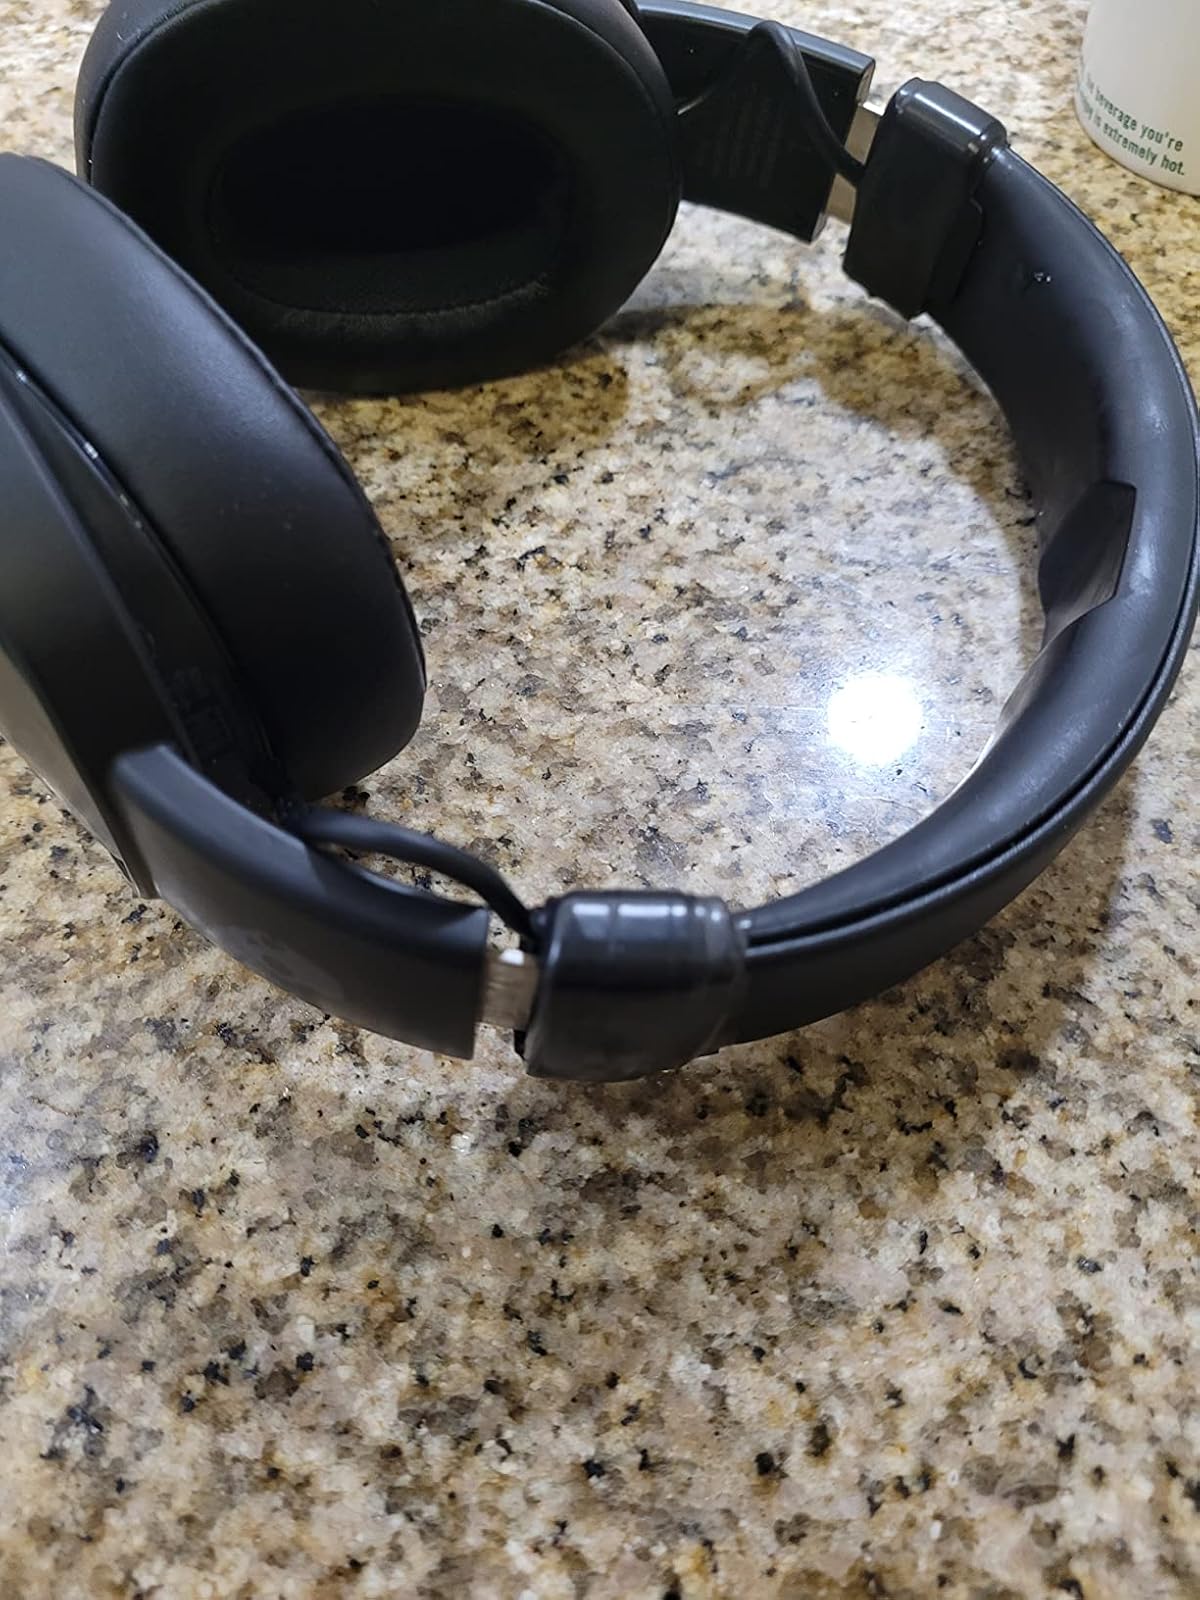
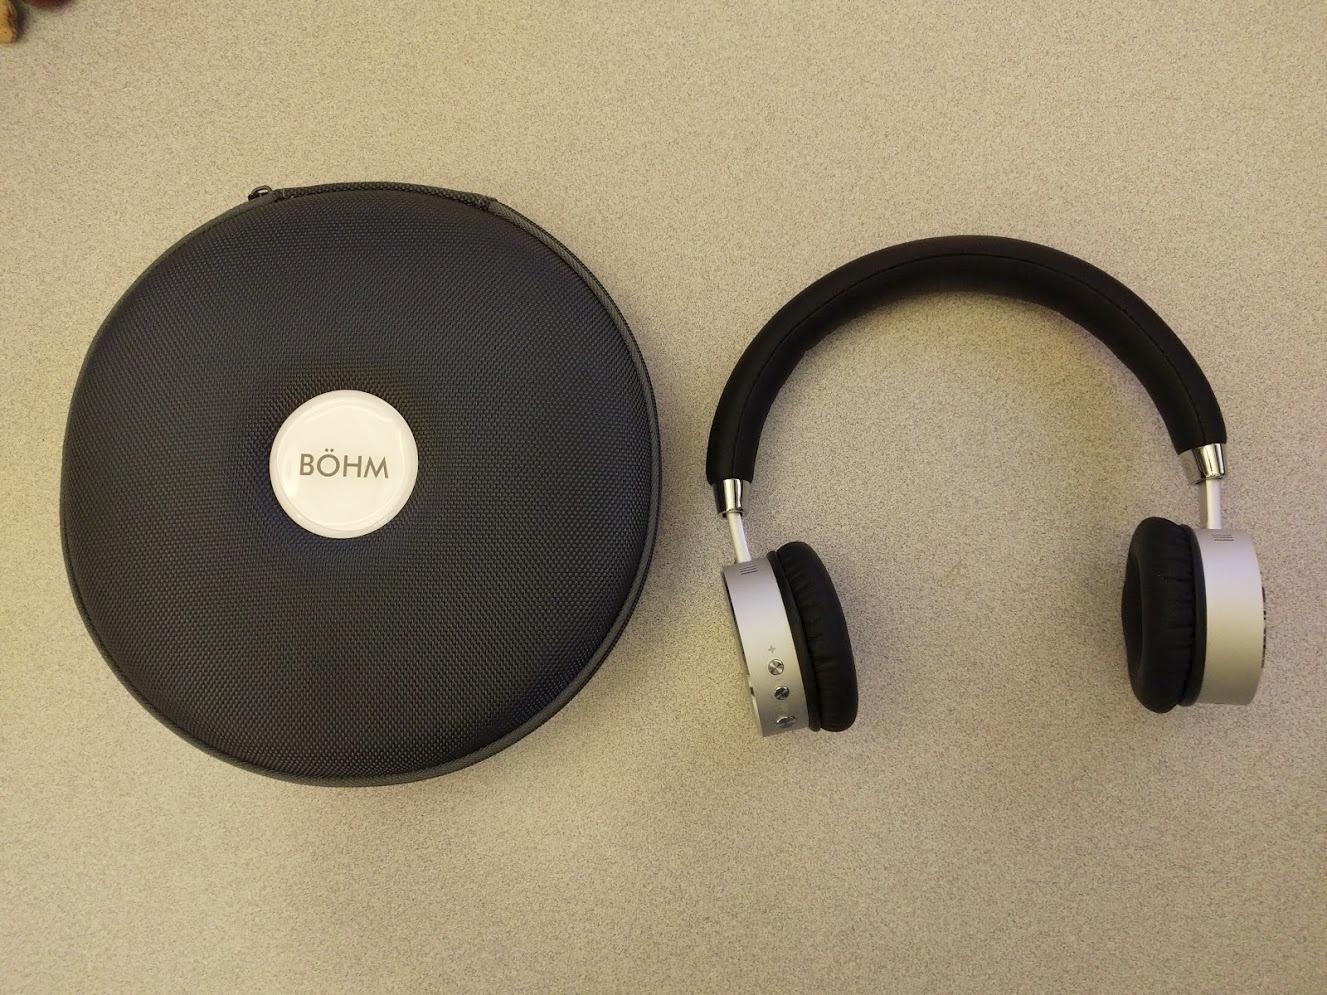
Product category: headphones
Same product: no